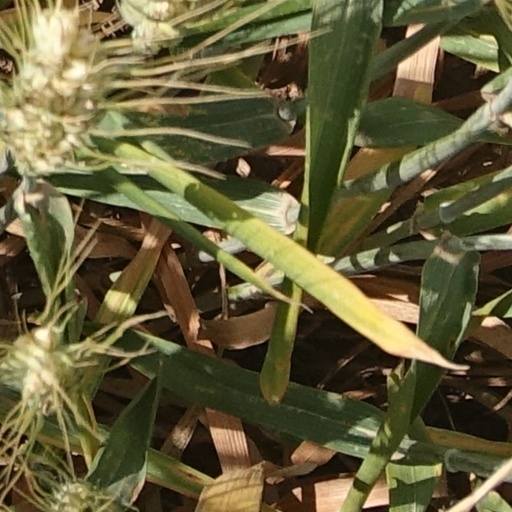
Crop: wheat